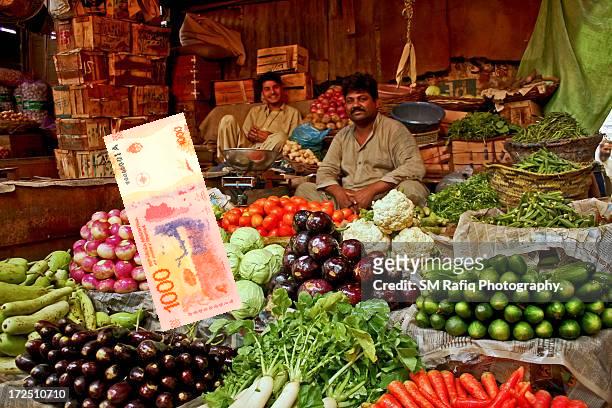
Denominación: 1000